Eric Tangradi

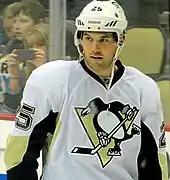
During his time with the Penguins.

Tangradi made his NHL debut during the last game of the season, on April 11, 2010 against the New York Islanders.